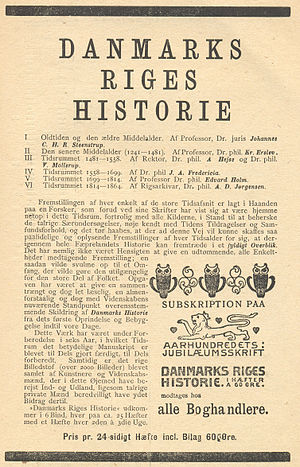
Danmarks Riges Historie
Et eksempel fra den massive reklamekampagne for værket. Her i form af en stor avisannonce fra Sorø Avis, januar 1897.
Avisannonce for værket Danmarks Riges Historie fra Sorø Avis, januar 1897.
Danmarks Riges Historie er titlen på en populærhistorisk Danmarkshistorie på 6. bind udgivet august 1896-1907. Værket blev skrevet af de mest prominente danske historikere indenfor deres respektive felter på den tid. Historikeren Aksel E. Christensen har betegnet værket som "vort lands mest fuldstændige og helstøbte videnskabelige grundbog", en karakteristik som historikeren Henrik Dethlefsen bekræfter i 1986.